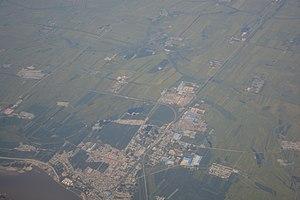
Le district de Jiao est une subdivision administrative de la province du Heilongjiang en Chine. Il est placé sous la juridiction de la ville-préfecture de Jiamusi dont il couvre la plus grande partie de la banlieue.